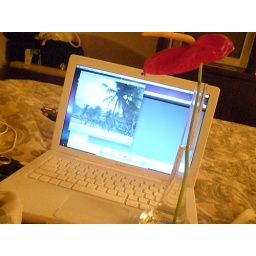
improvise office in bed